Plymouth Whalers

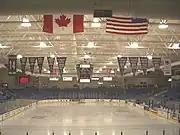
Interior of Compuware Arena

The Plymouth Whalers had a mascot named Shooter. His first game appearance was on December 11, 2003 against the Peterborough Petes.